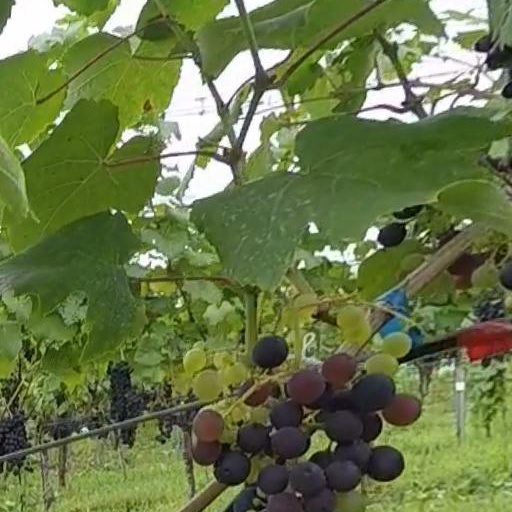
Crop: grape